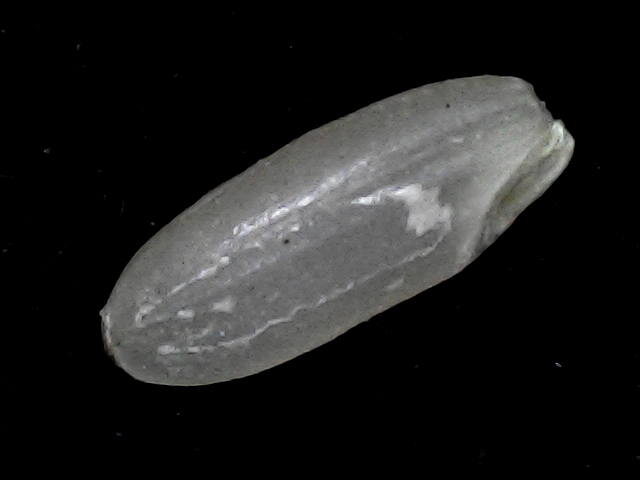
Rice variety: BR22